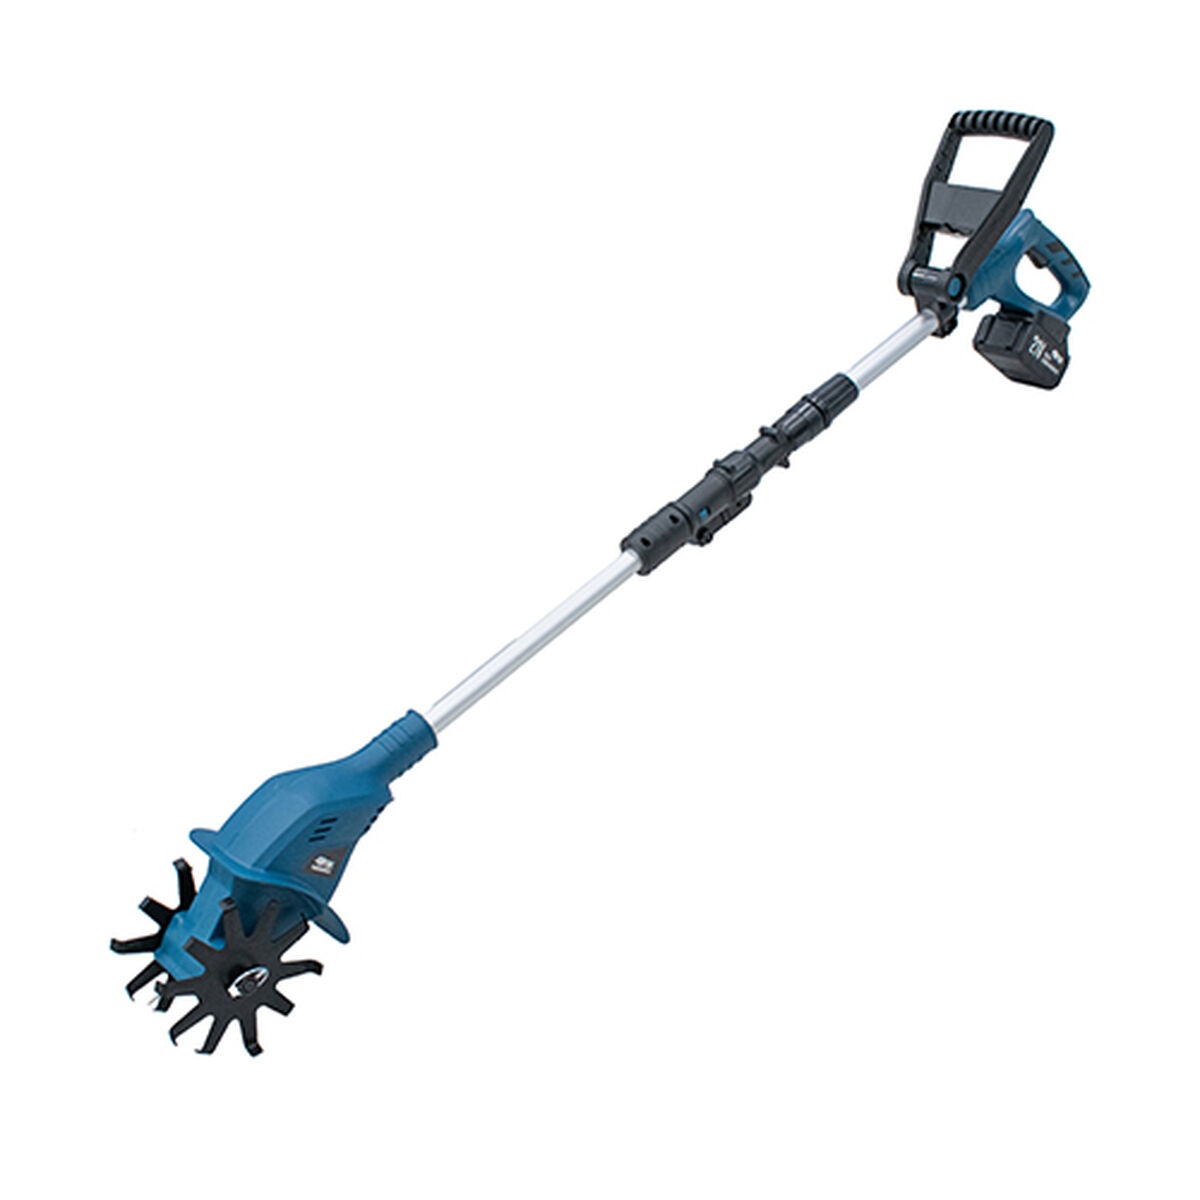
Elektrisk enkeltakslet traktor Ferrestock
Elektrisk enkeltakslet traktor fra Ferrestock er det perfekte valg til dig, der vil gøre havearbejdet både lettere og mere effektivt. Med sin kraftige ydeevne og brugervenlige design er denne traktor velegnet til både nybegyndere og erfarne havefolk. Volt: Kører på 21 V for stærk og stabil ydeevne – ideel til krævende opgaver i haven Karakteristika: Justerbar håndtagslængde, så du kan tilpasse højden og opnå optimal ergonomi Inkluderer batteri, så du er klar til brug med det samme uden behov for ekstra køb Design: Kompakt og praktisk design, der gør den nem at manøvrere og opbevare, selv på små områder Type: Elektrisk enkeltakslet traktor Med Ferrestock elektrisk traktor får du en moderne og funktionel løsning, der effektiviserer dit havearbejde og sikrer høj komfort – alt sammen til den bedste pris.
Brand: Ferrestock
Category: Home & Garden > Lawn & Garden > Outdoor Power Equipment > Power Tillers & Cultivators > Power Tillers